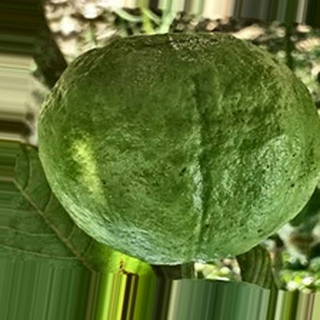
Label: healthy_guava